Francisco Uranga

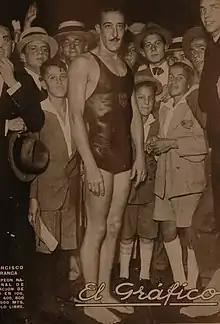

Francisco Uranga (born 1905, date of death unknown) was an Argentine freestyle swimmer. He competed in two events and the water polo tournament at the 1928 Summer Olympics.